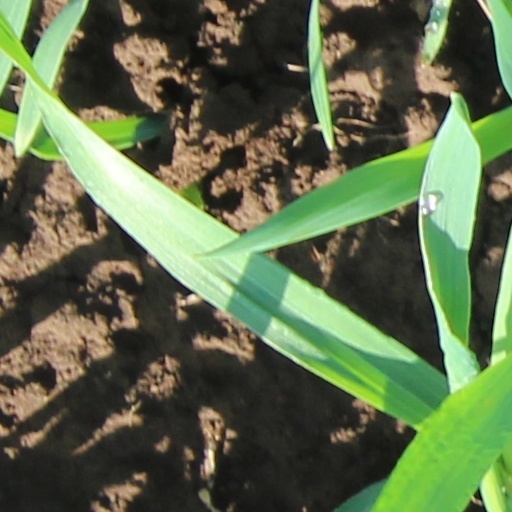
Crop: wheat